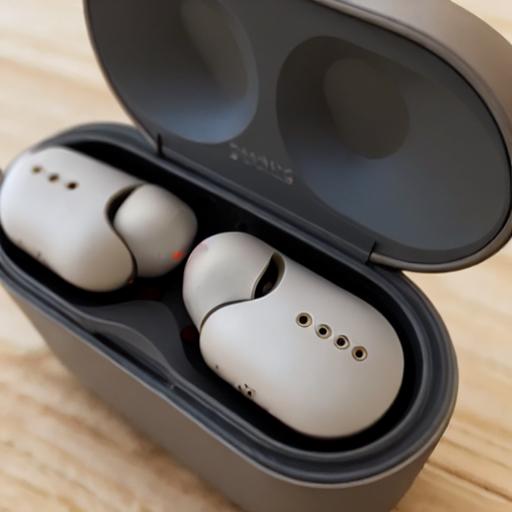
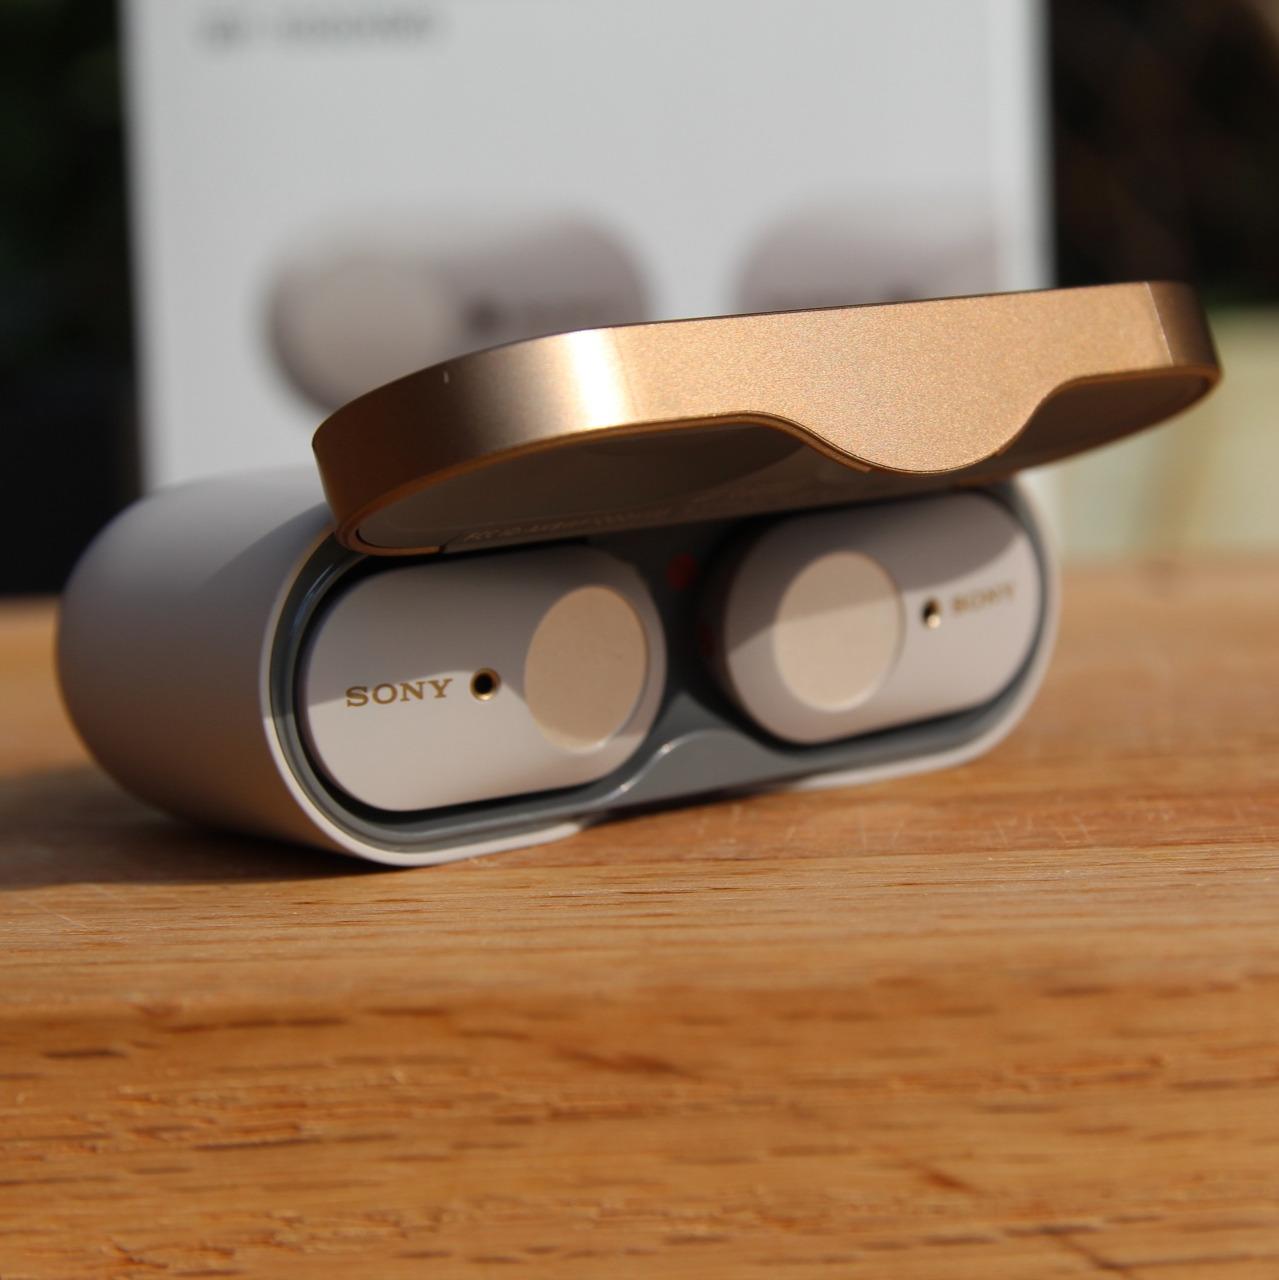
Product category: earbuds
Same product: no